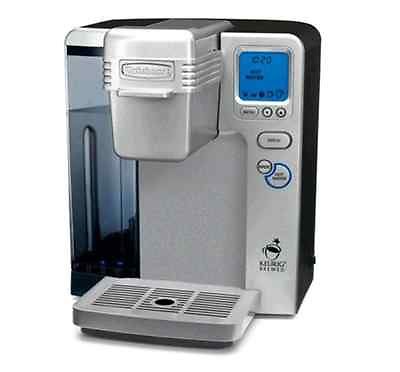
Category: coffee maker